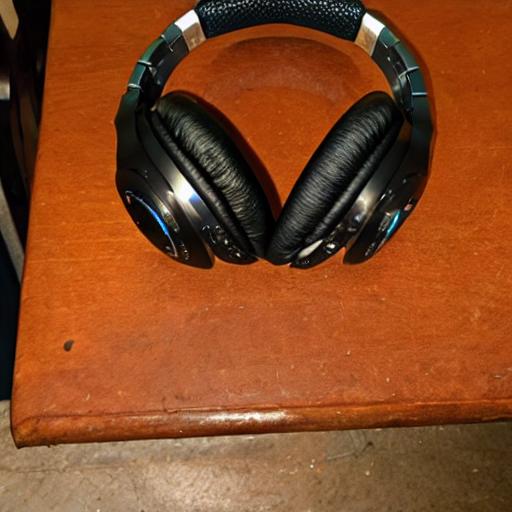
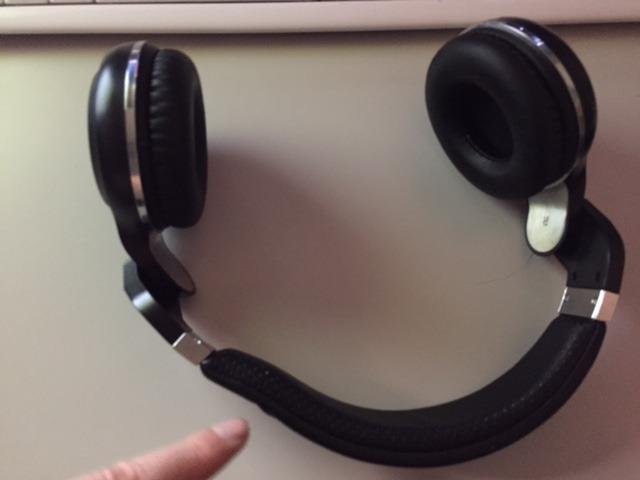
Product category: headphones
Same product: no